Waterford State School

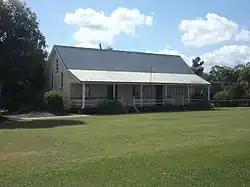
View from Nerang Street

Waterford State School is a heritage-listed state school at 40 Nerang Street, cnr Jordan Street, Waterford, City of Logan, Queensland, Australia. Block A was designed by Richard George Suter and built in 1871. It was added to the Queensland Heritage Register on 16 October 2008.